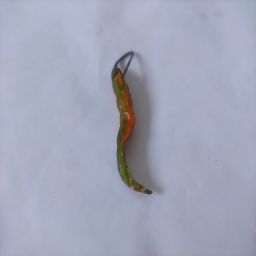
Crop: Chile Pepper
Quality: Old